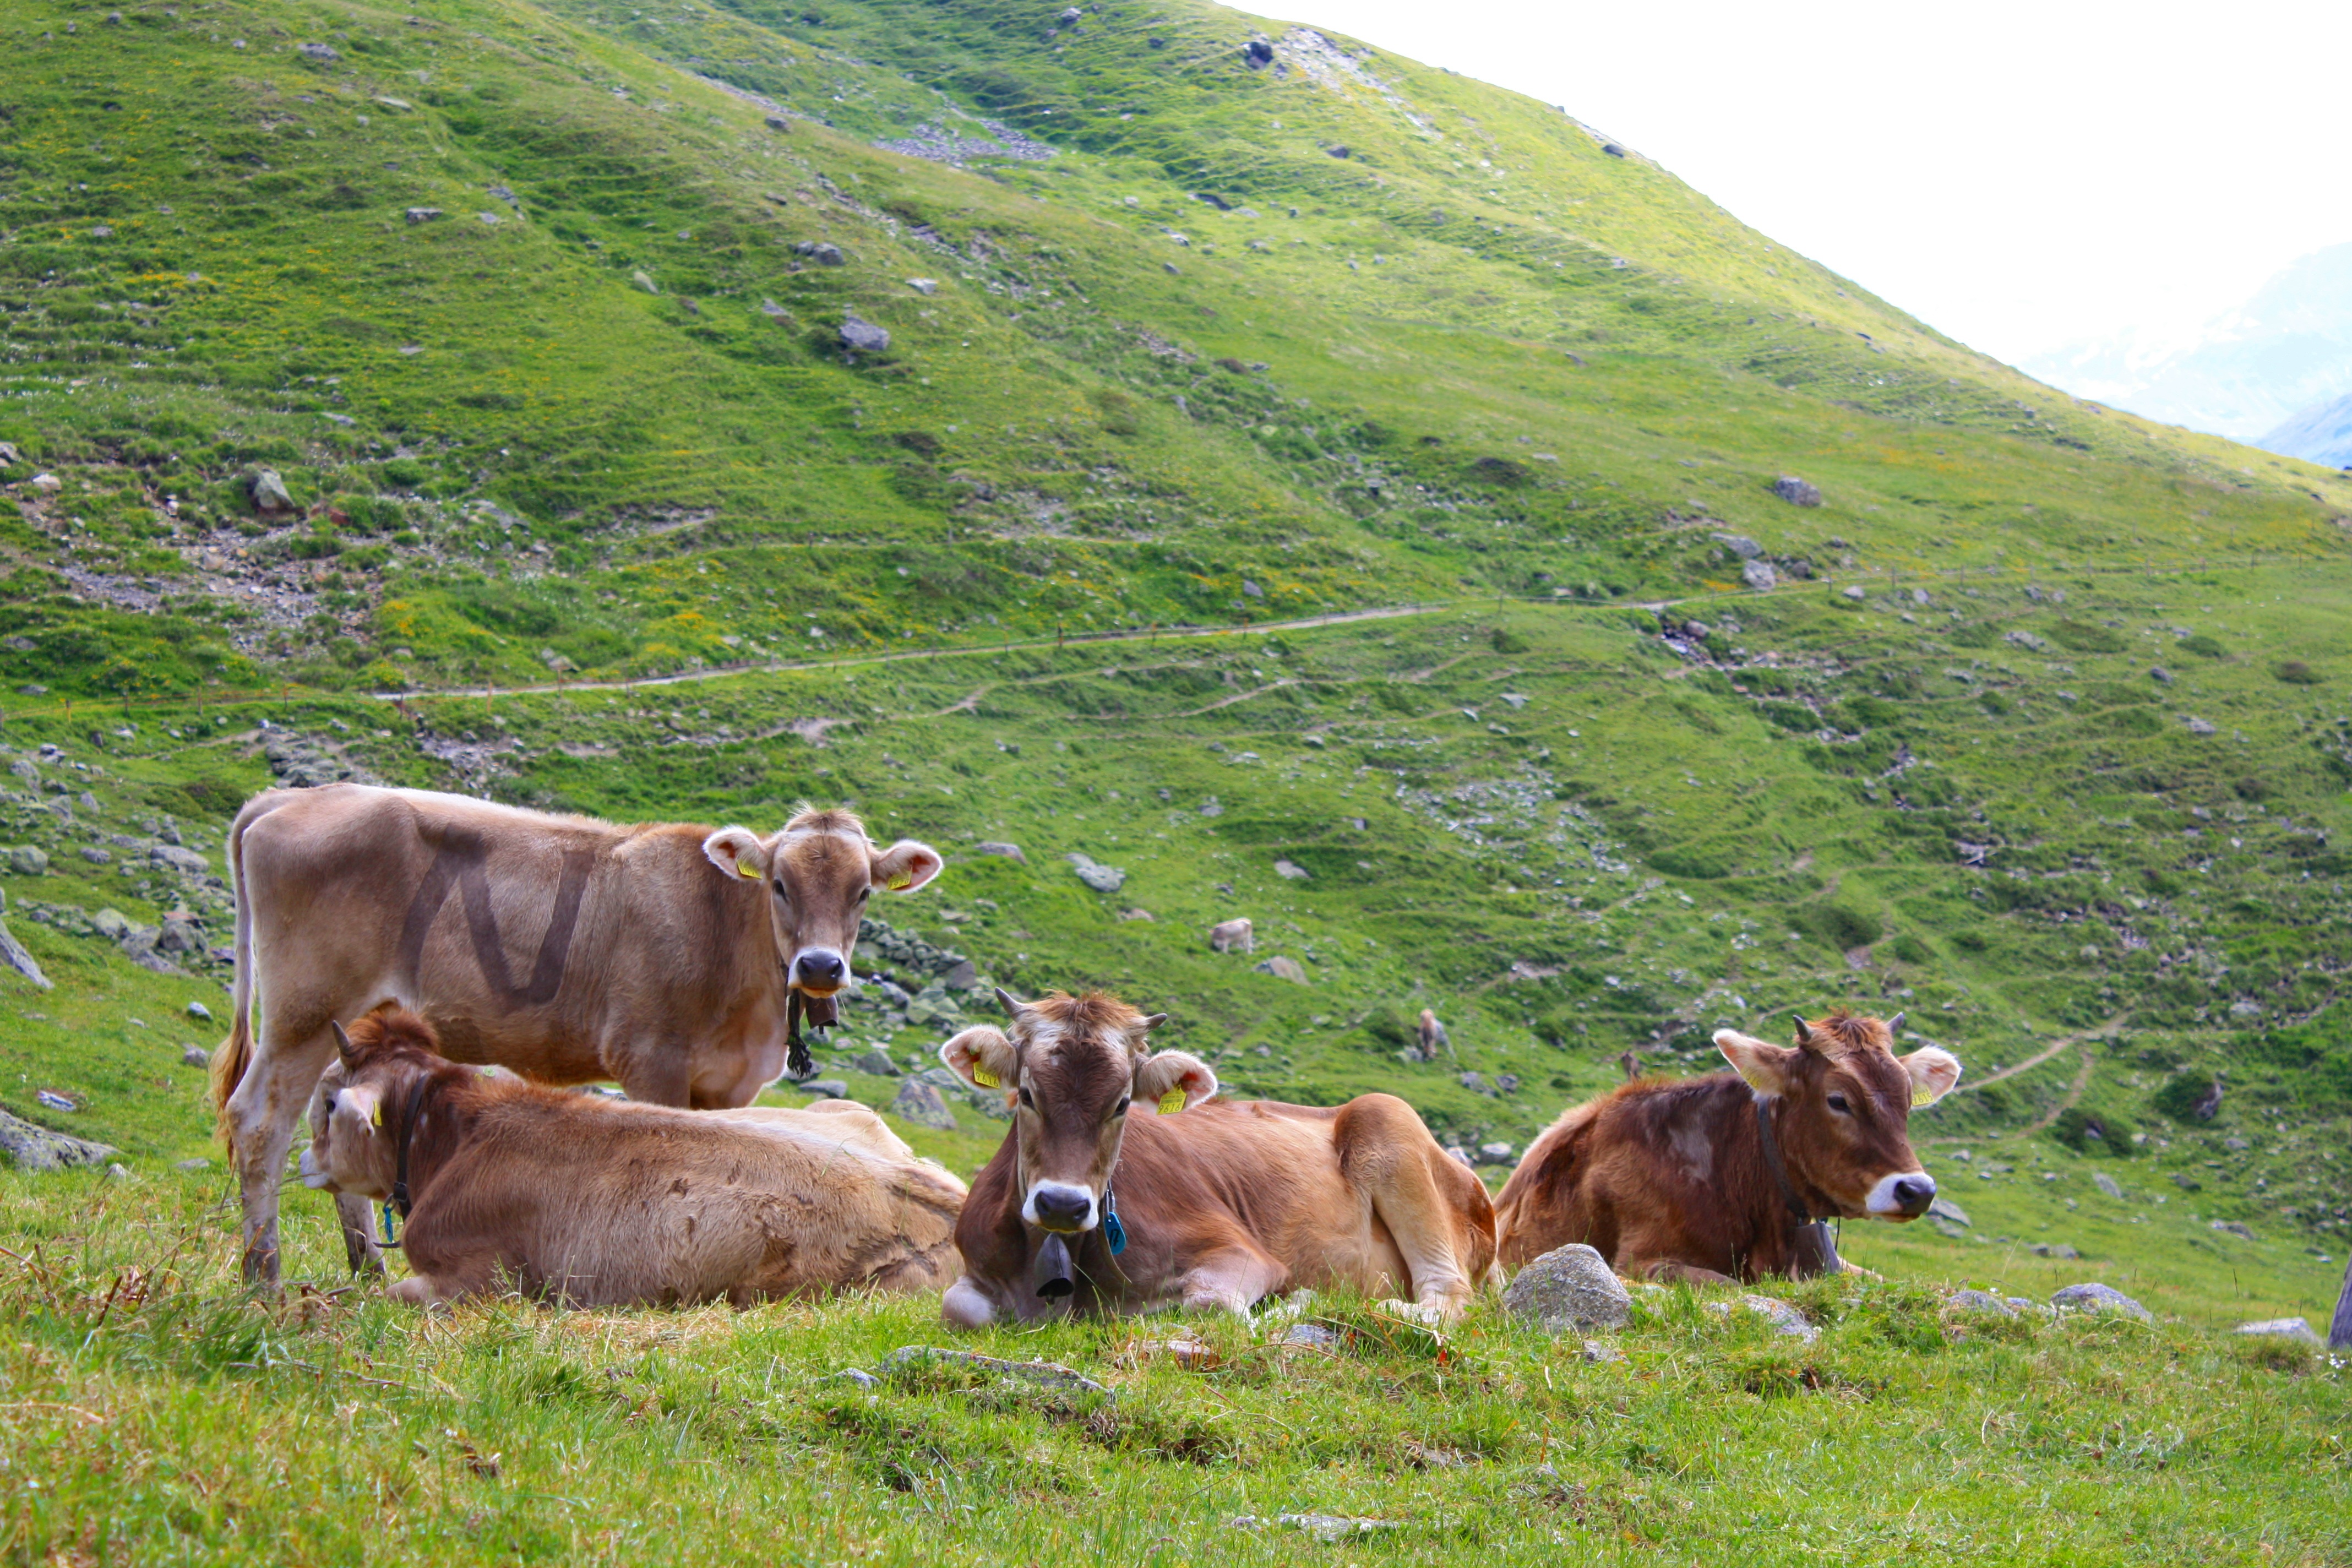
landscape, nature, grass, field, farm, meadow, prairie, animal, wildlife, cow, herd, pasture, grazing, ranch, mammal, alpine, fauna, alps, grassland, swiss, switzerland, habitat, ecosystem, rural area, natural environment, cattle like mammal